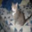
Label: cat